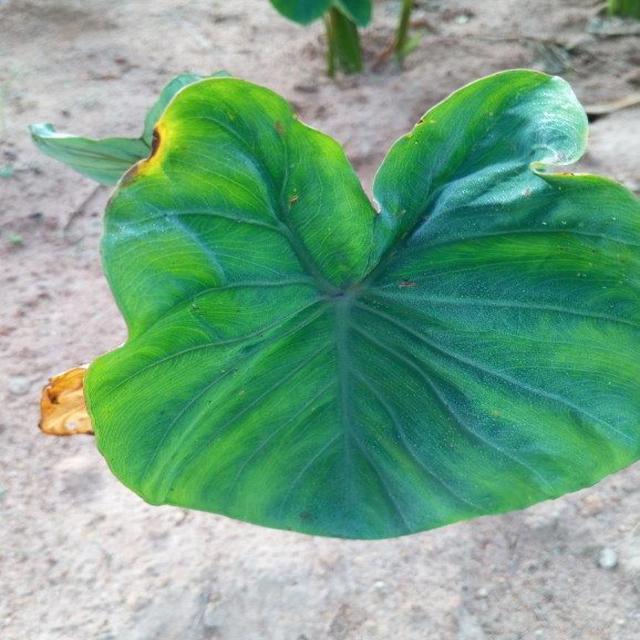
Label: Early_Blight